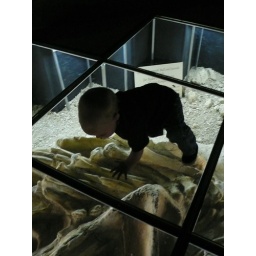
Looking down at Wooly Mammoth bones on a glass floor lit from beneath